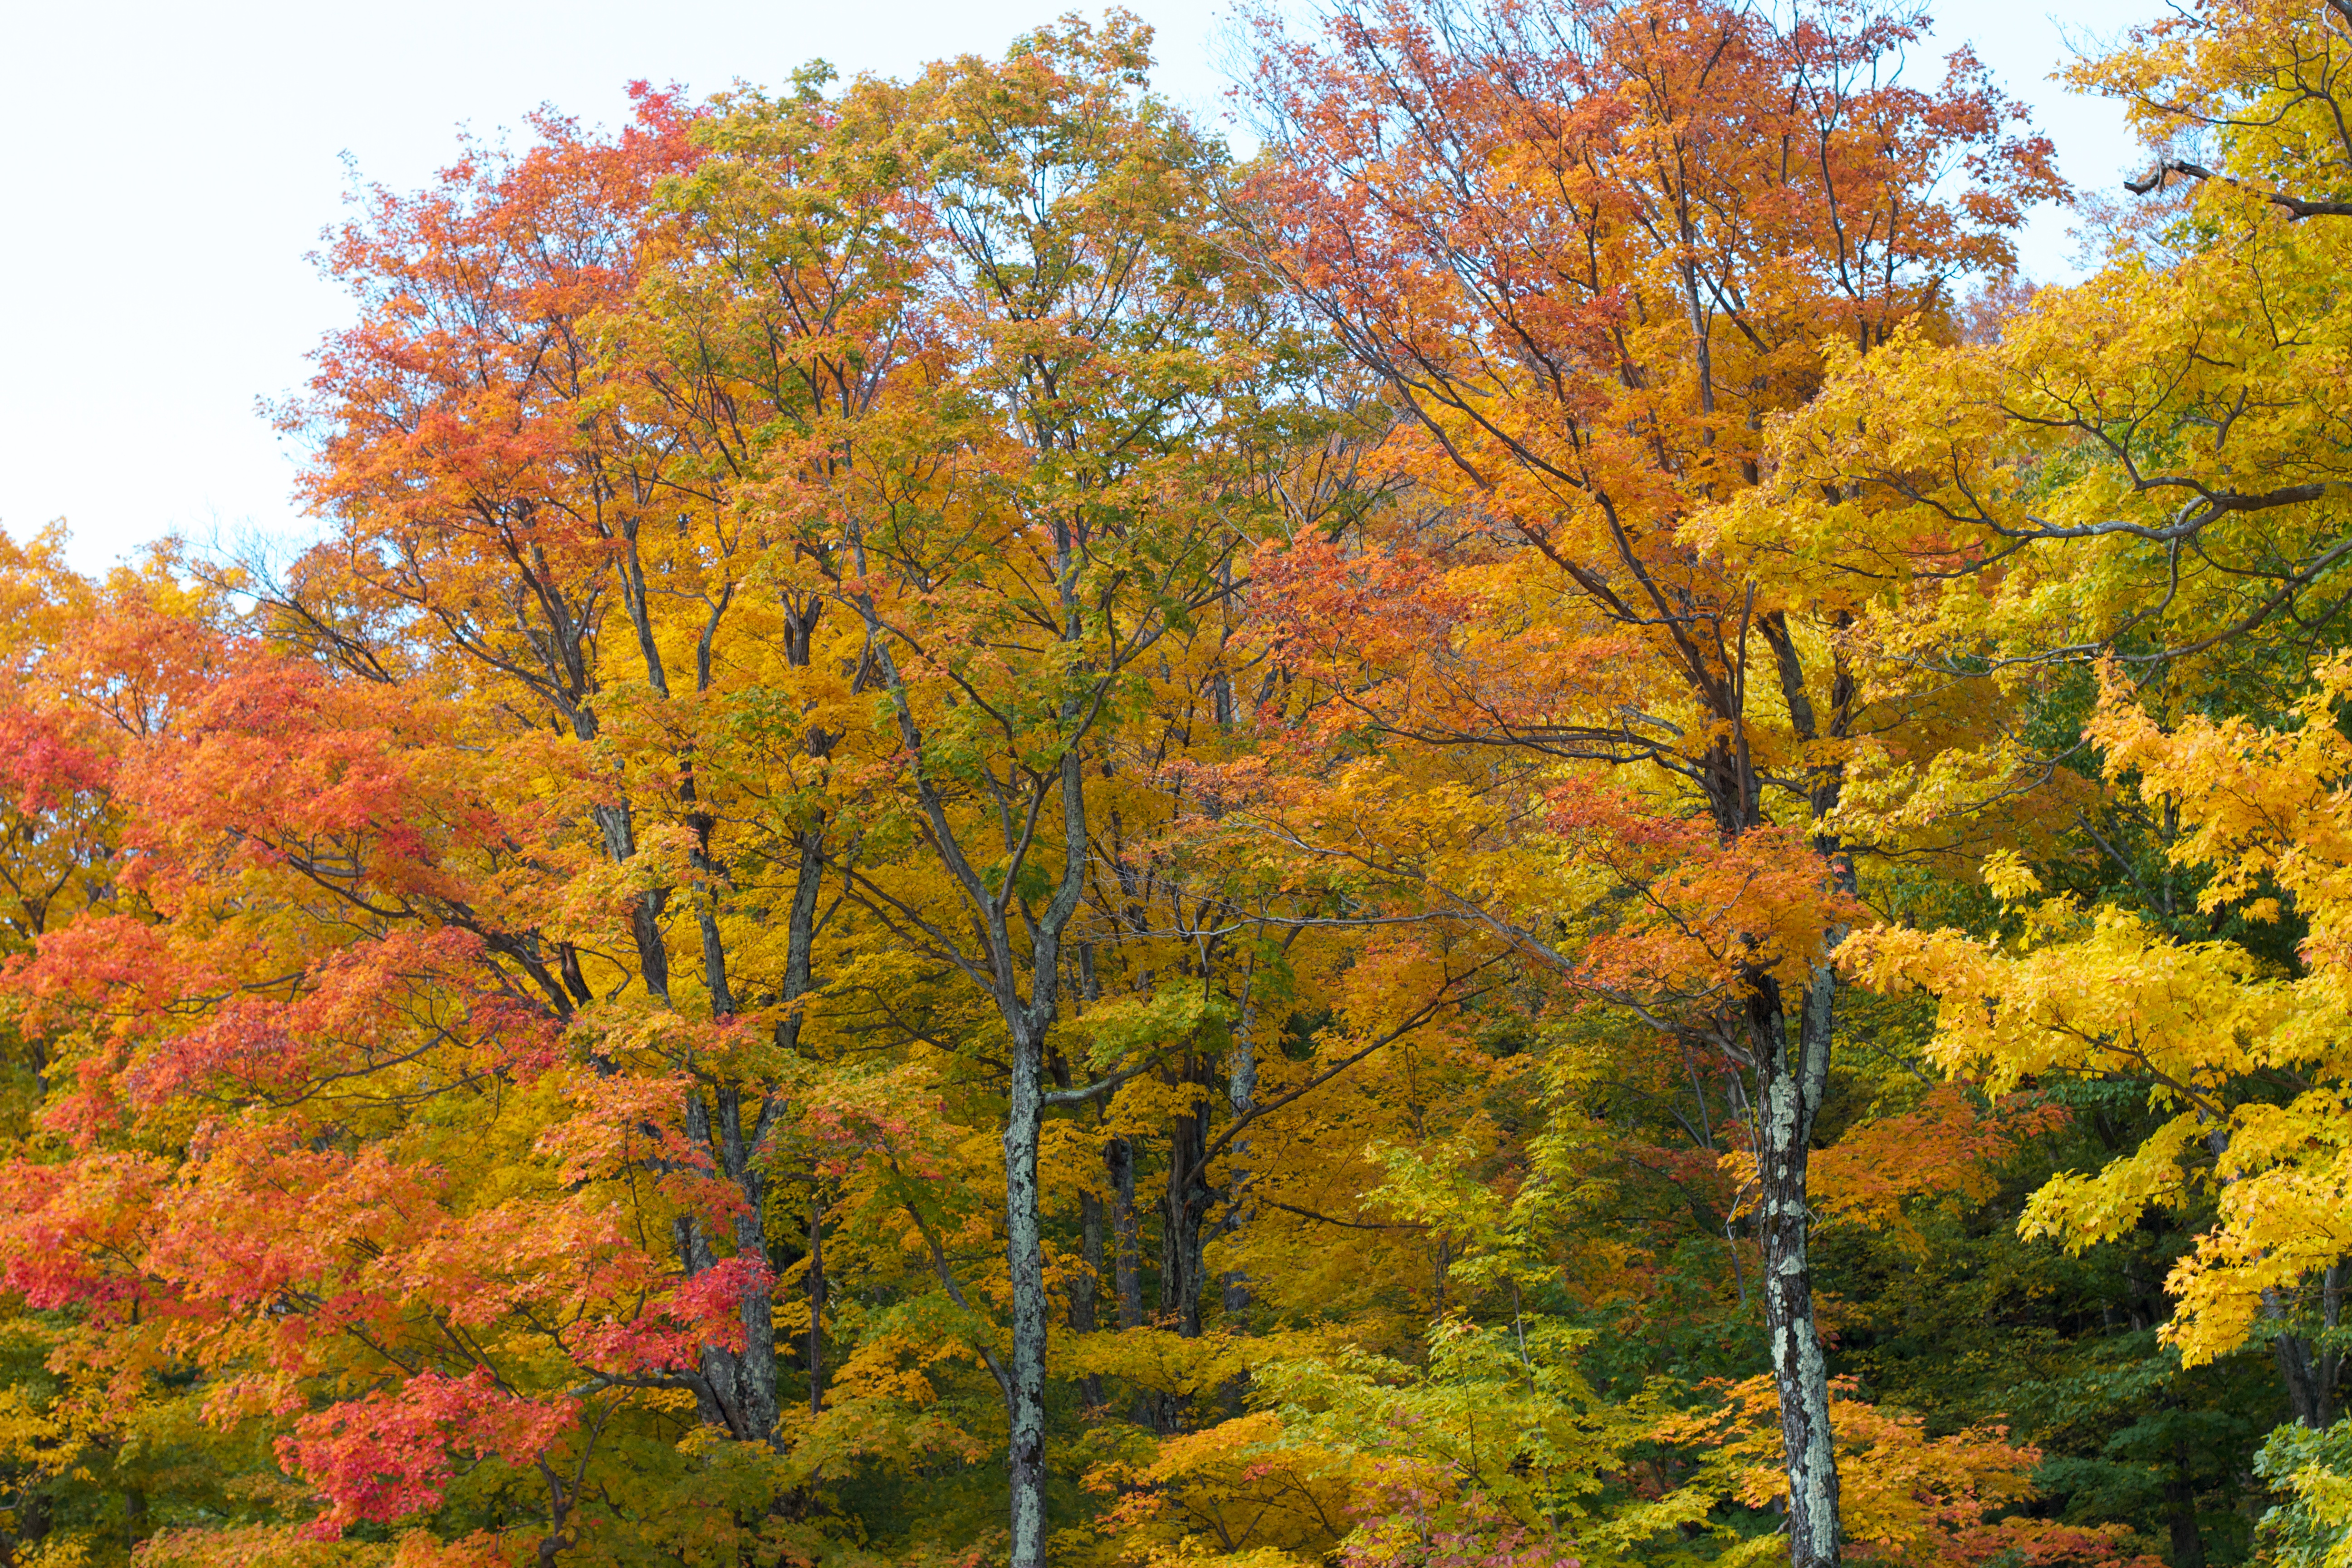
tree, plant, leaf, autumn, season, maple tree, deciduous, larch, ecosystem, flowering plant, biome, woody plant, temperate broadleaf and mixed forest, land plant